St. Paul's Episcopal Church (Troy, New York)

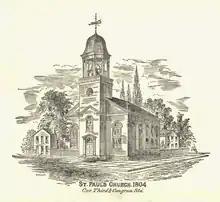
The original church at Third and Congress Streets

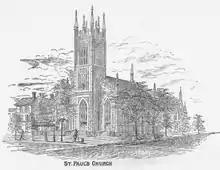
Engraving of the current church in 1876

The congregation was organized in 1795, not long after the city itself was first incorporated as a village. With financial support from New York City's Trinity Church, and the leadership of its first rector, the Rev. David Butler, it built its first church in 1804 at what is now the intersection of Third and Congress streets. That building was noted in 1818 as having the city's only organ. In 1826, its membership swelling due to the rapid growth of what was now a city, the congregation commissioned the new building.